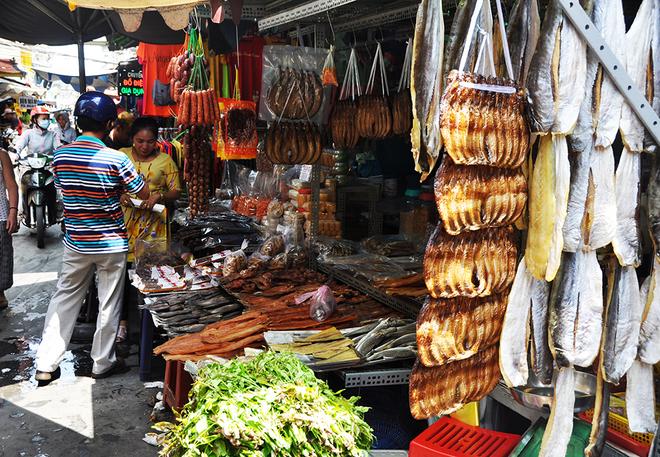
có nhiều loại đồ ăn khác nhau được trưng bày ở trước cửa hàng